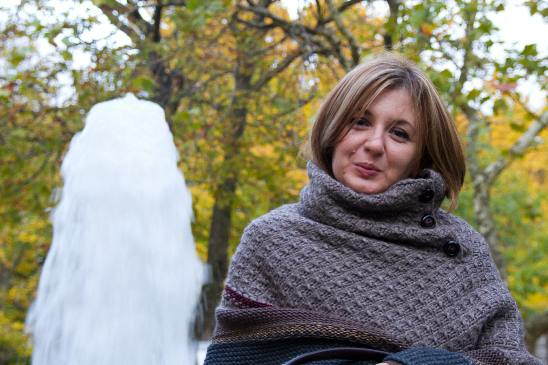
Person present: Yes